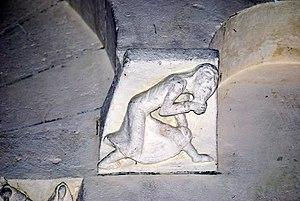
Langoiran Eglise St Pierre Chevet
L'église Saint-Pierre-ès-Liens est une église catholique située sur la commune de Langoiran, dans le département de la Gironde, en France.